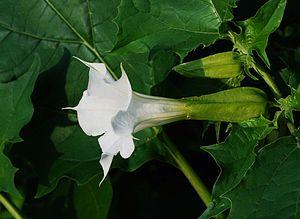
Datura stramonium, fleur, Jardin des Plantes de Paris
Le Datura officinal, Stramoine ou Stramoine commune est une espèce de plantes dicotylédones de la famille des Solanaceae.